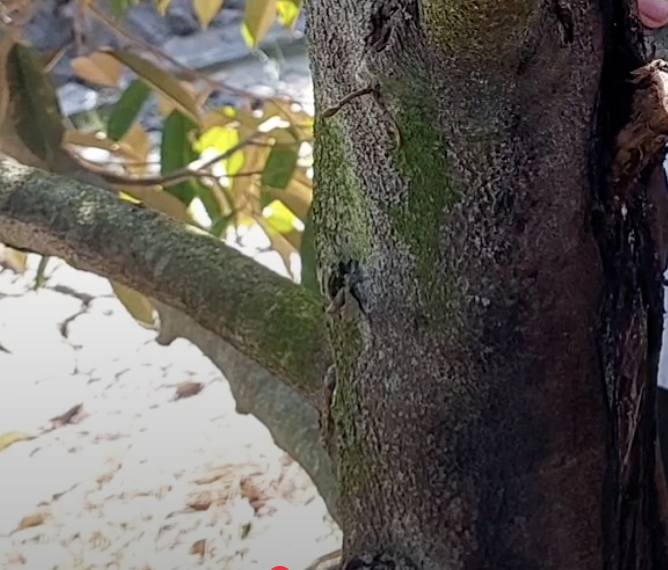
Label: stem_cracking_ gummosis